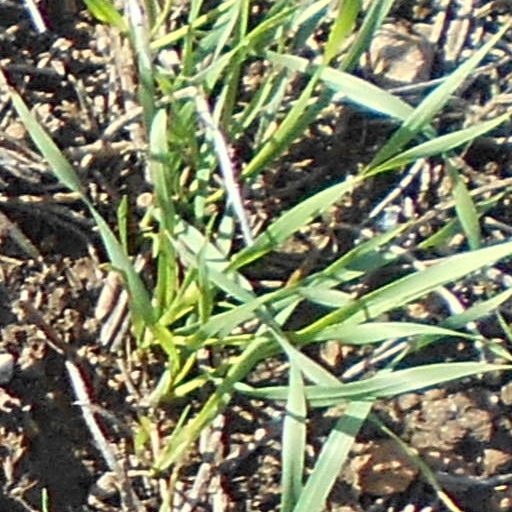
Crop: wheat